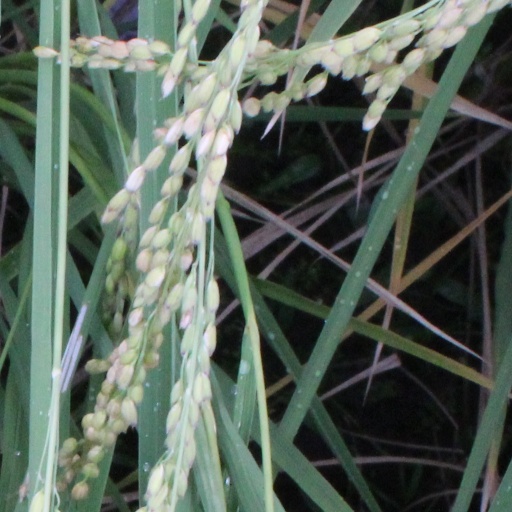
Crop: rice